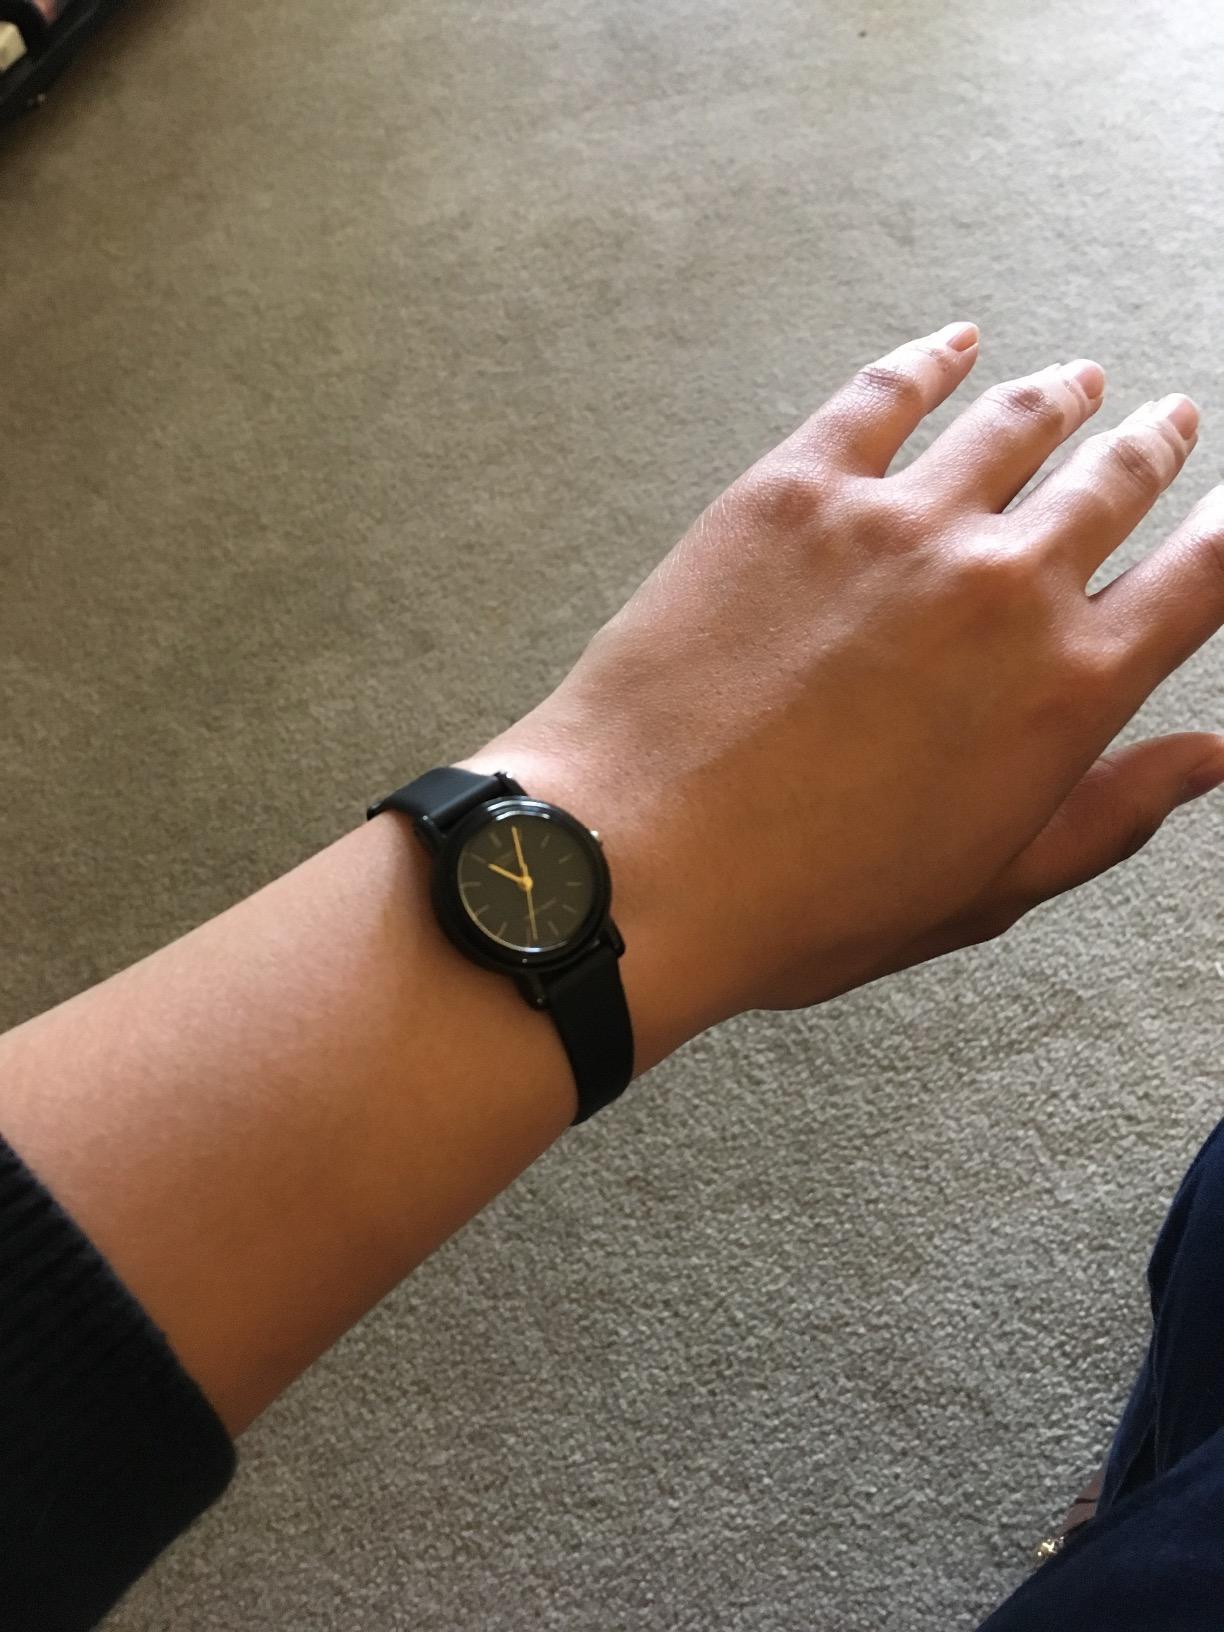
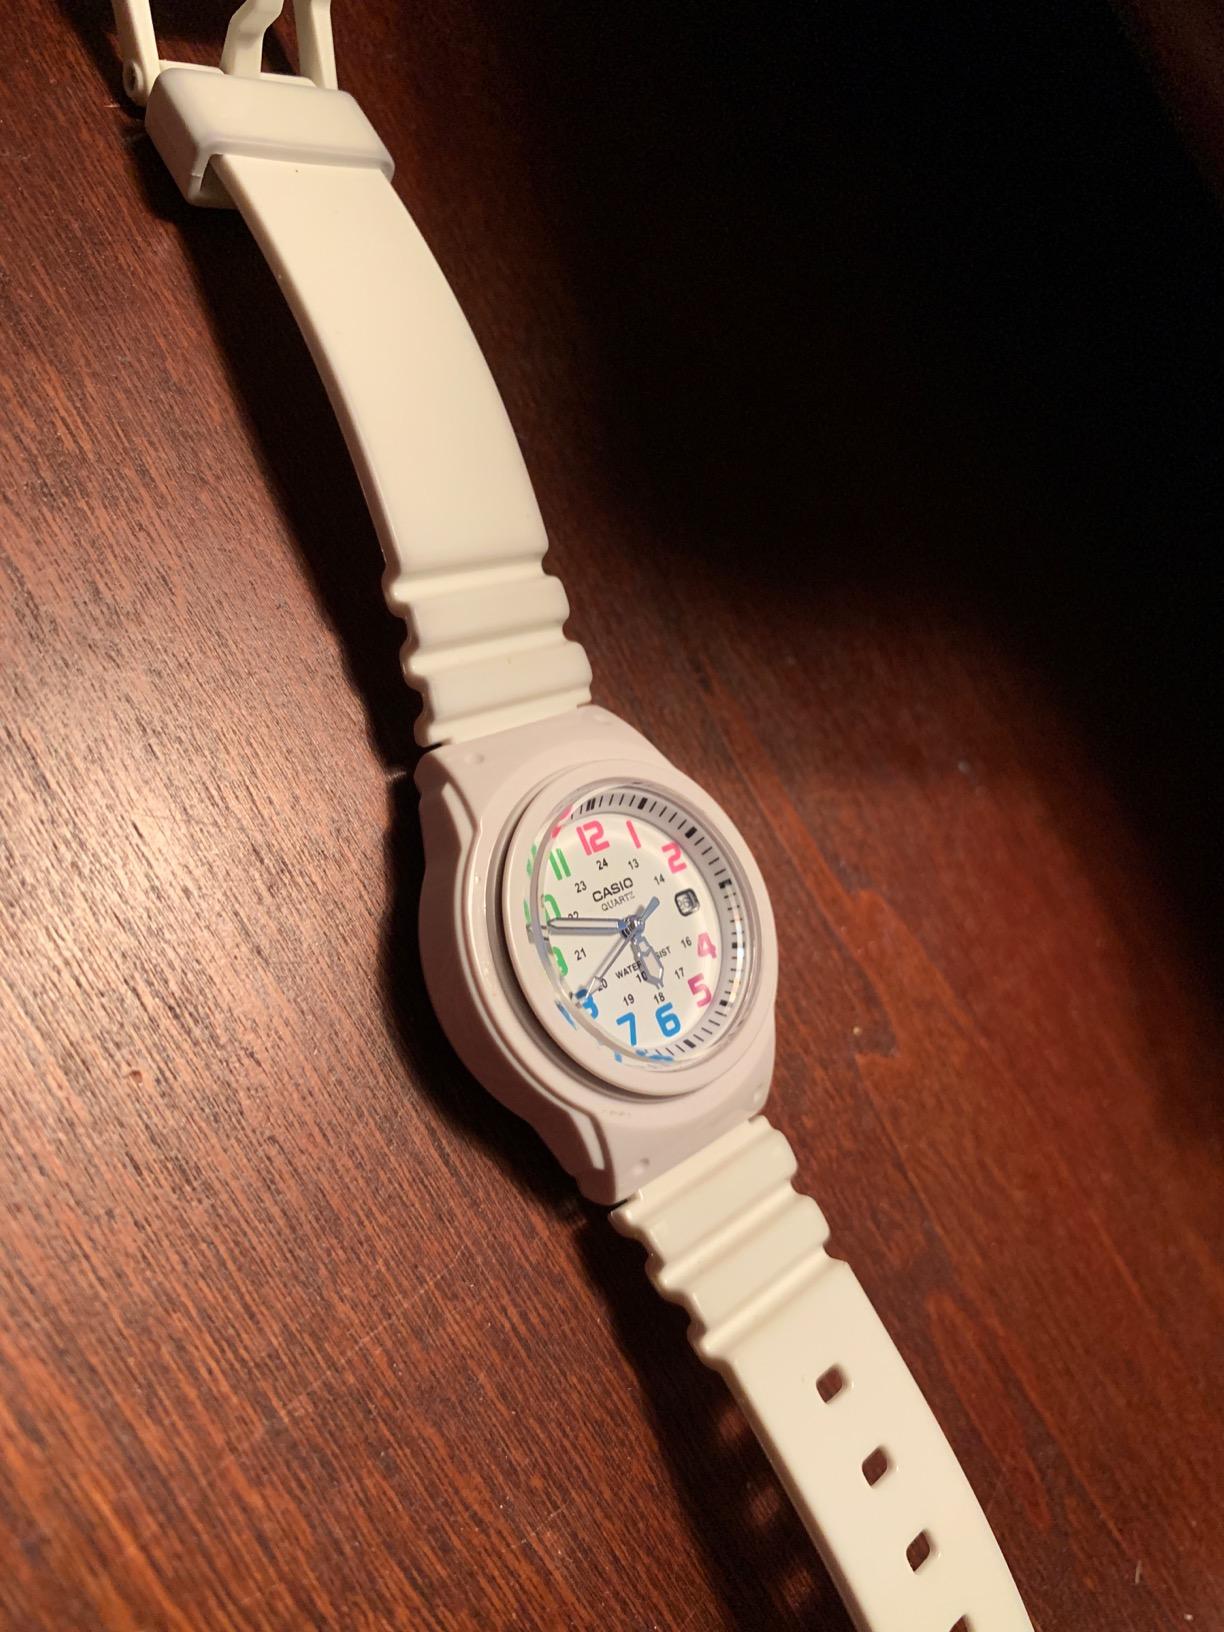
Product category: accessories_watch
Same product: no